Cartesian coordinate system

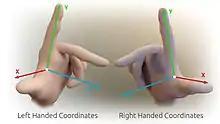
3D Cartesian coordinate handedness

The name derives from the right-hand rule. If the index finger of the right hand is pointed forward, the middle finger bent inward at a right angle to it, and the thumb placed at a right angle to both, the three fingers indicate the relative orientation of the "x"-, "y"-, and "z"-axes in a "right-handed" system. The thumb indicates the "x"-axis, the index finger the "y"-axis and the middle finger the "z"-axis. Conversely, if the same is done with the left hand, a left-handed system results.